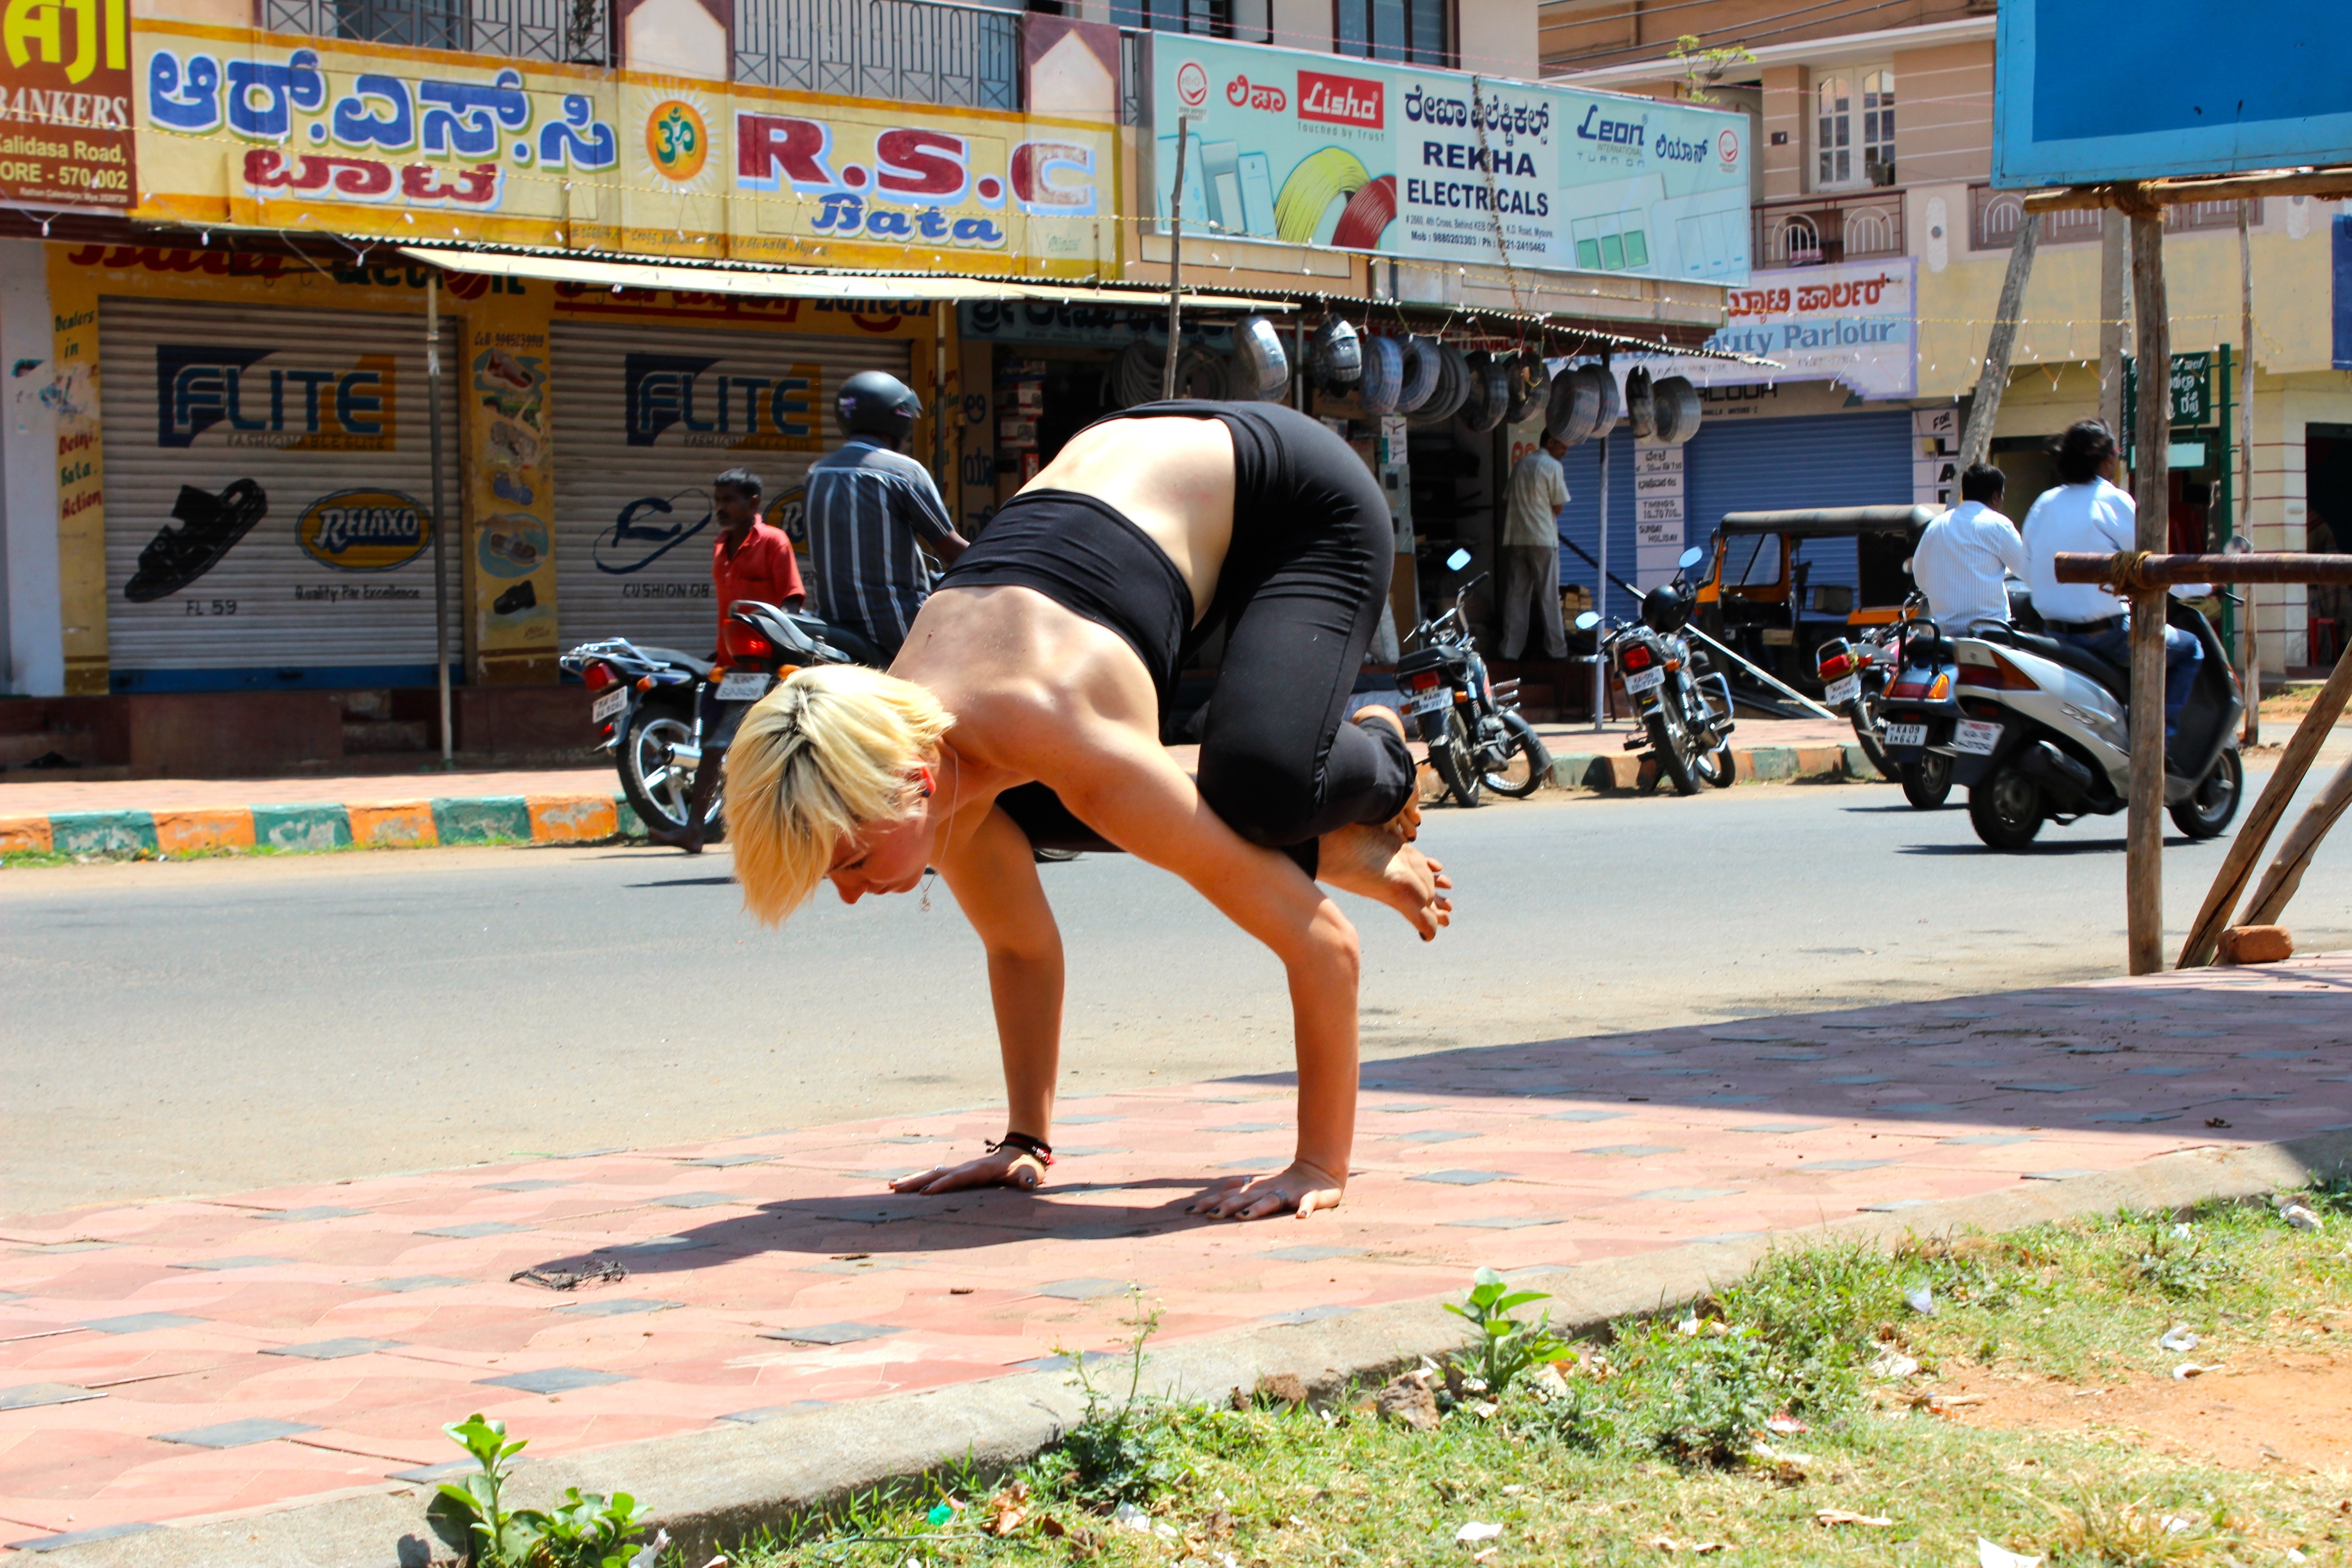
girl, woman, white, sport, isolated, female, young, peace, training, exercise, healthy, health, fitness, zen, instructor, workout, one, meditation, sports, stretch, yoga, pose, asana, beautiful, class, fit, slim, adult, harmony, position, pilates, flexible, cut out, zen like, healthiness, hatha, endurance sports, physical fitness, ashtanga, vinyasa, bakasana